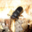
Label: beetle